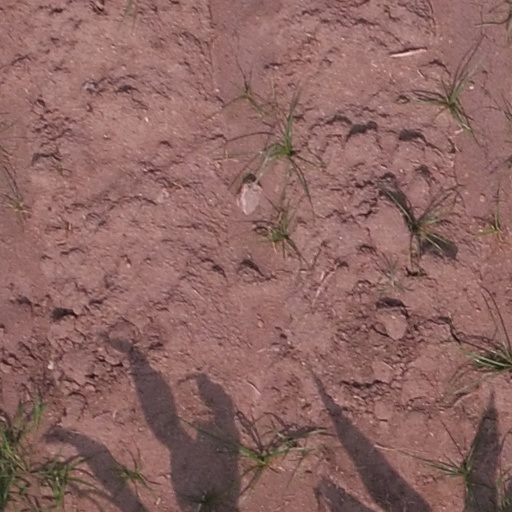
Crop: maize; corn